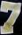
Number: 7